The Young Unicorns

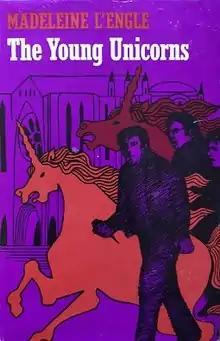
First edition

The Young Unicorns (1968)) is the title of a young adult suspense novel by American writer Madeleine L'Engle. It is the third novel about the Austin family, taking place between the events of "The Moon by Night" (1963) and "A Ring of Endless Light" (1980). Unlike those two novels and "Meet the Austins" (1960), it does not center on Vicky Austin specifically, but on a family friend, Josiah "Dave" Davidson.